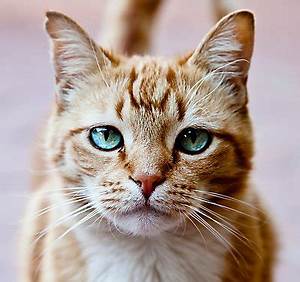
Label: cat